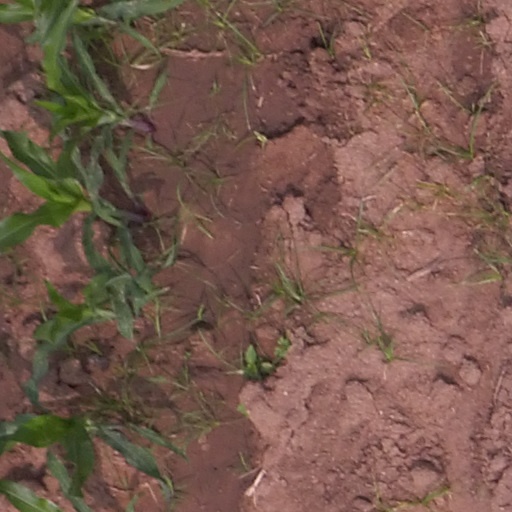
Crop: maize; corn